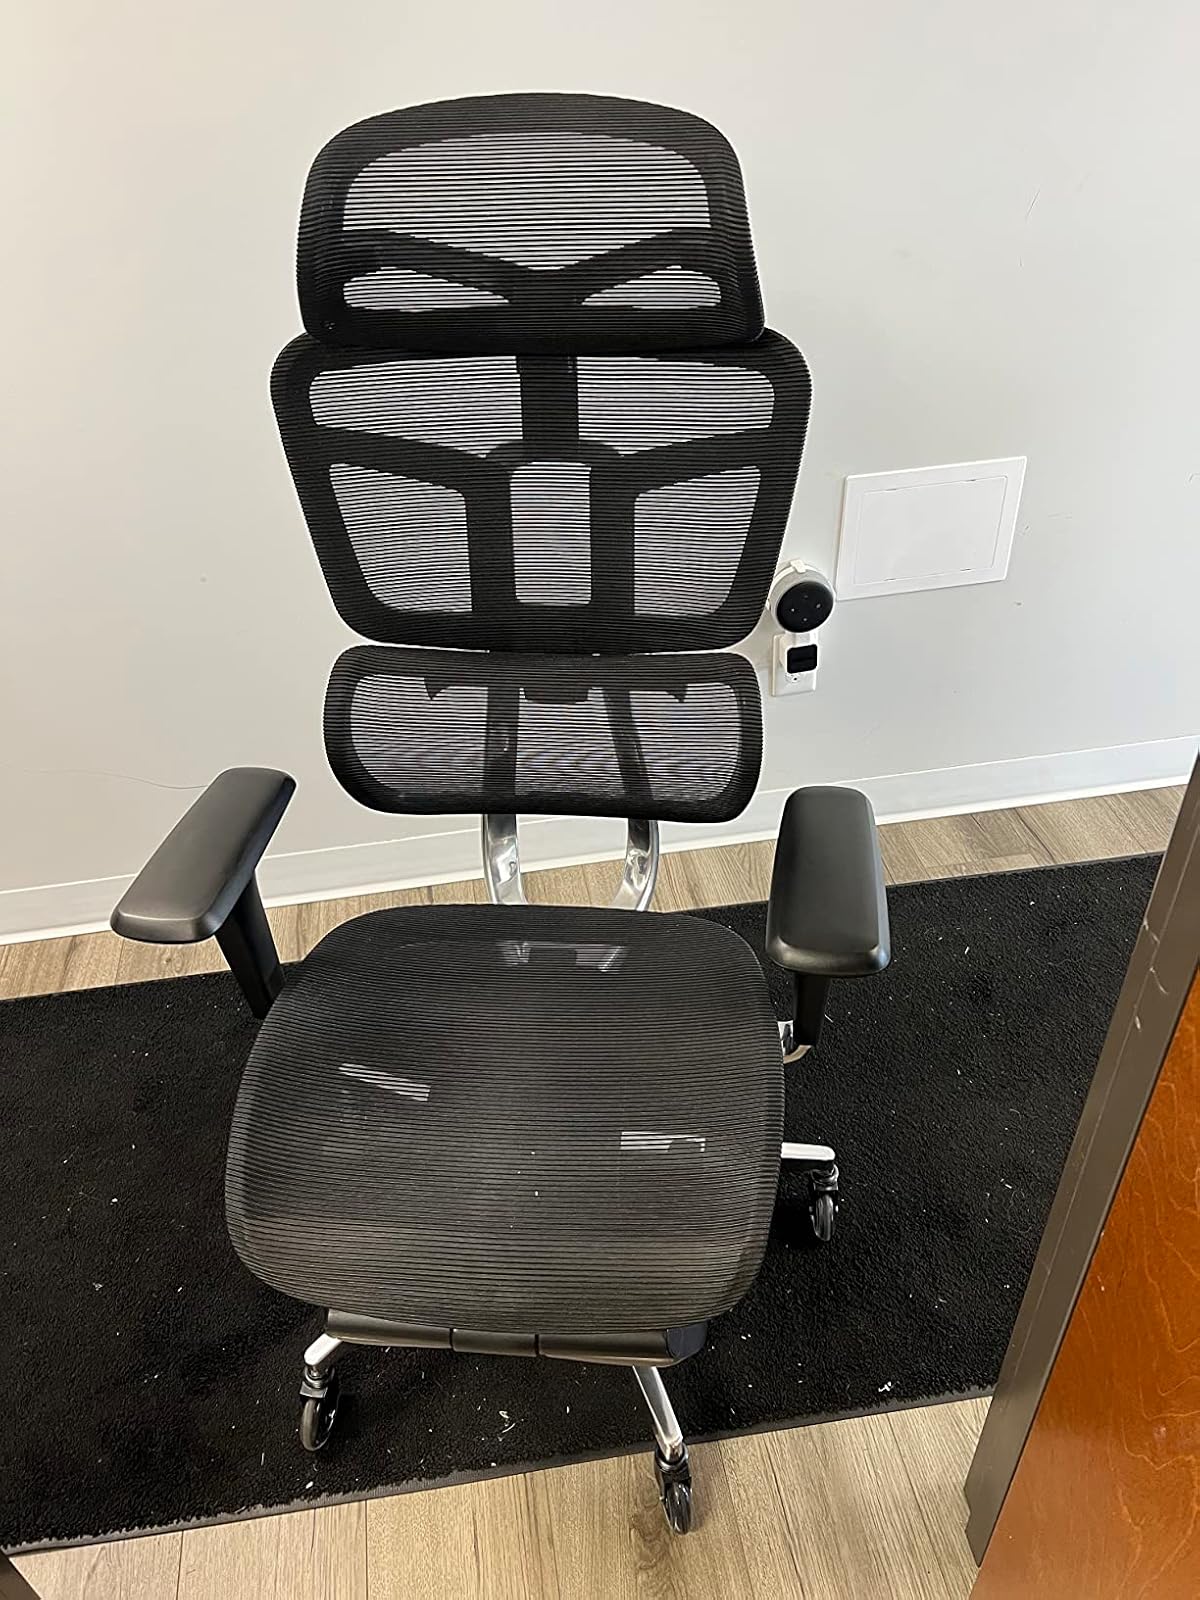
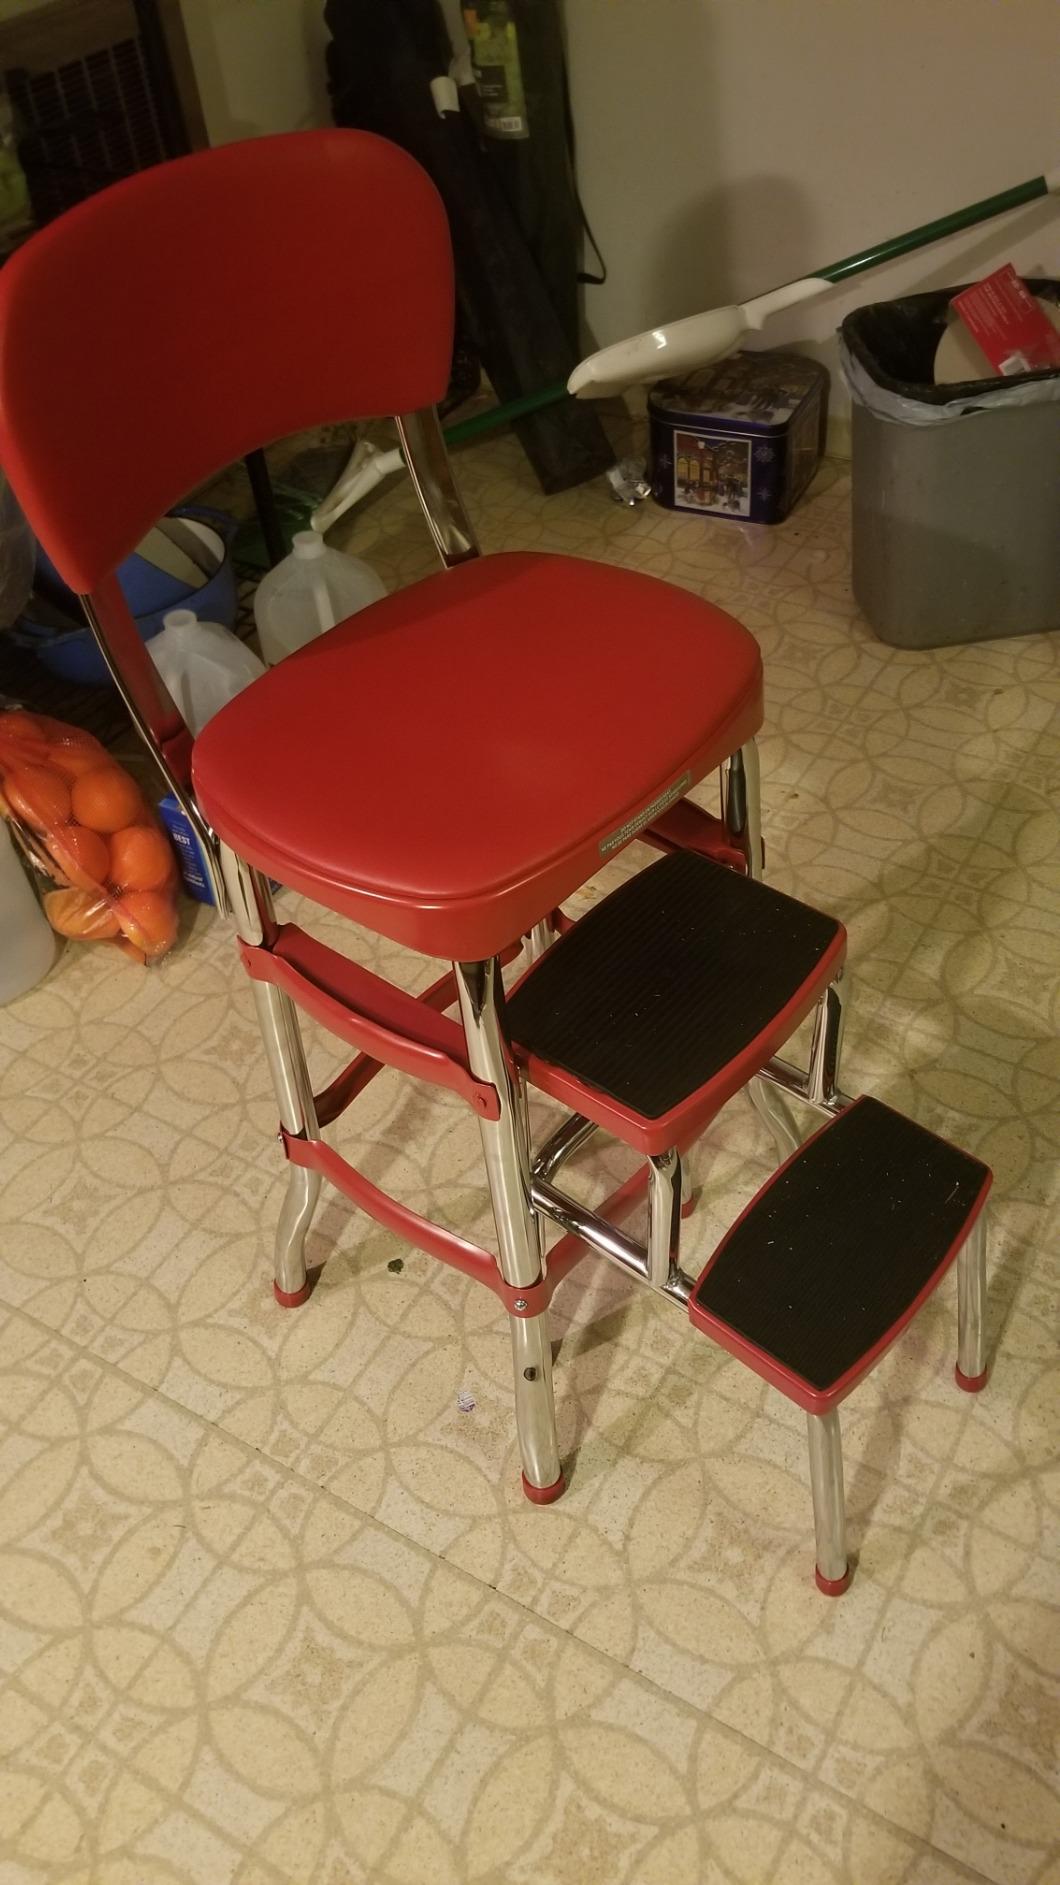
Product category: items_chair
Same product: no